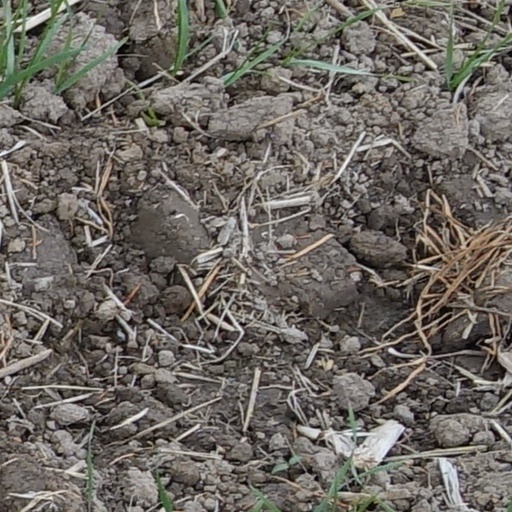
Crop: wheat